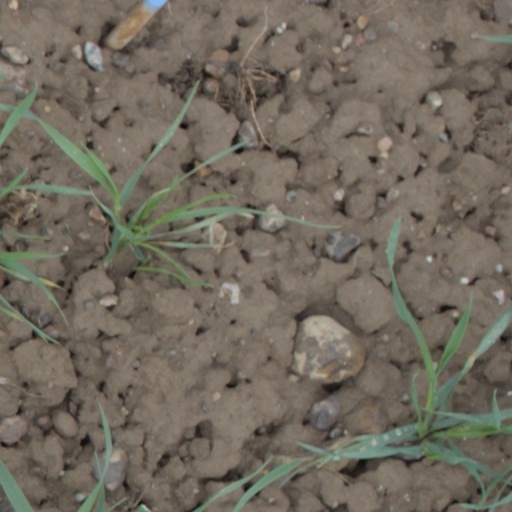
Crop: wheat